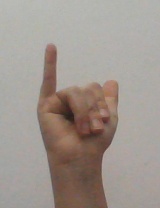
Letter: ya